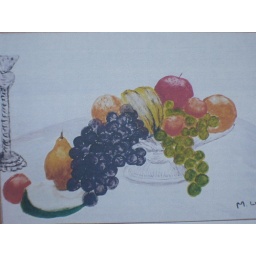
fruit in glass bowl